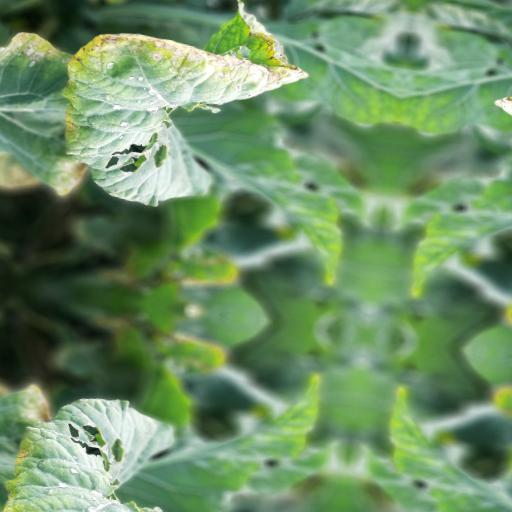
Label: Black Rot